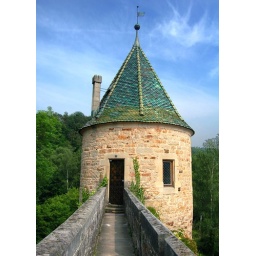
this is a tower of the monastary/castle near my house